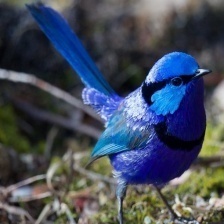
Species: SPLENDID WREN
Scientific name: MALURUS SPLENDENS